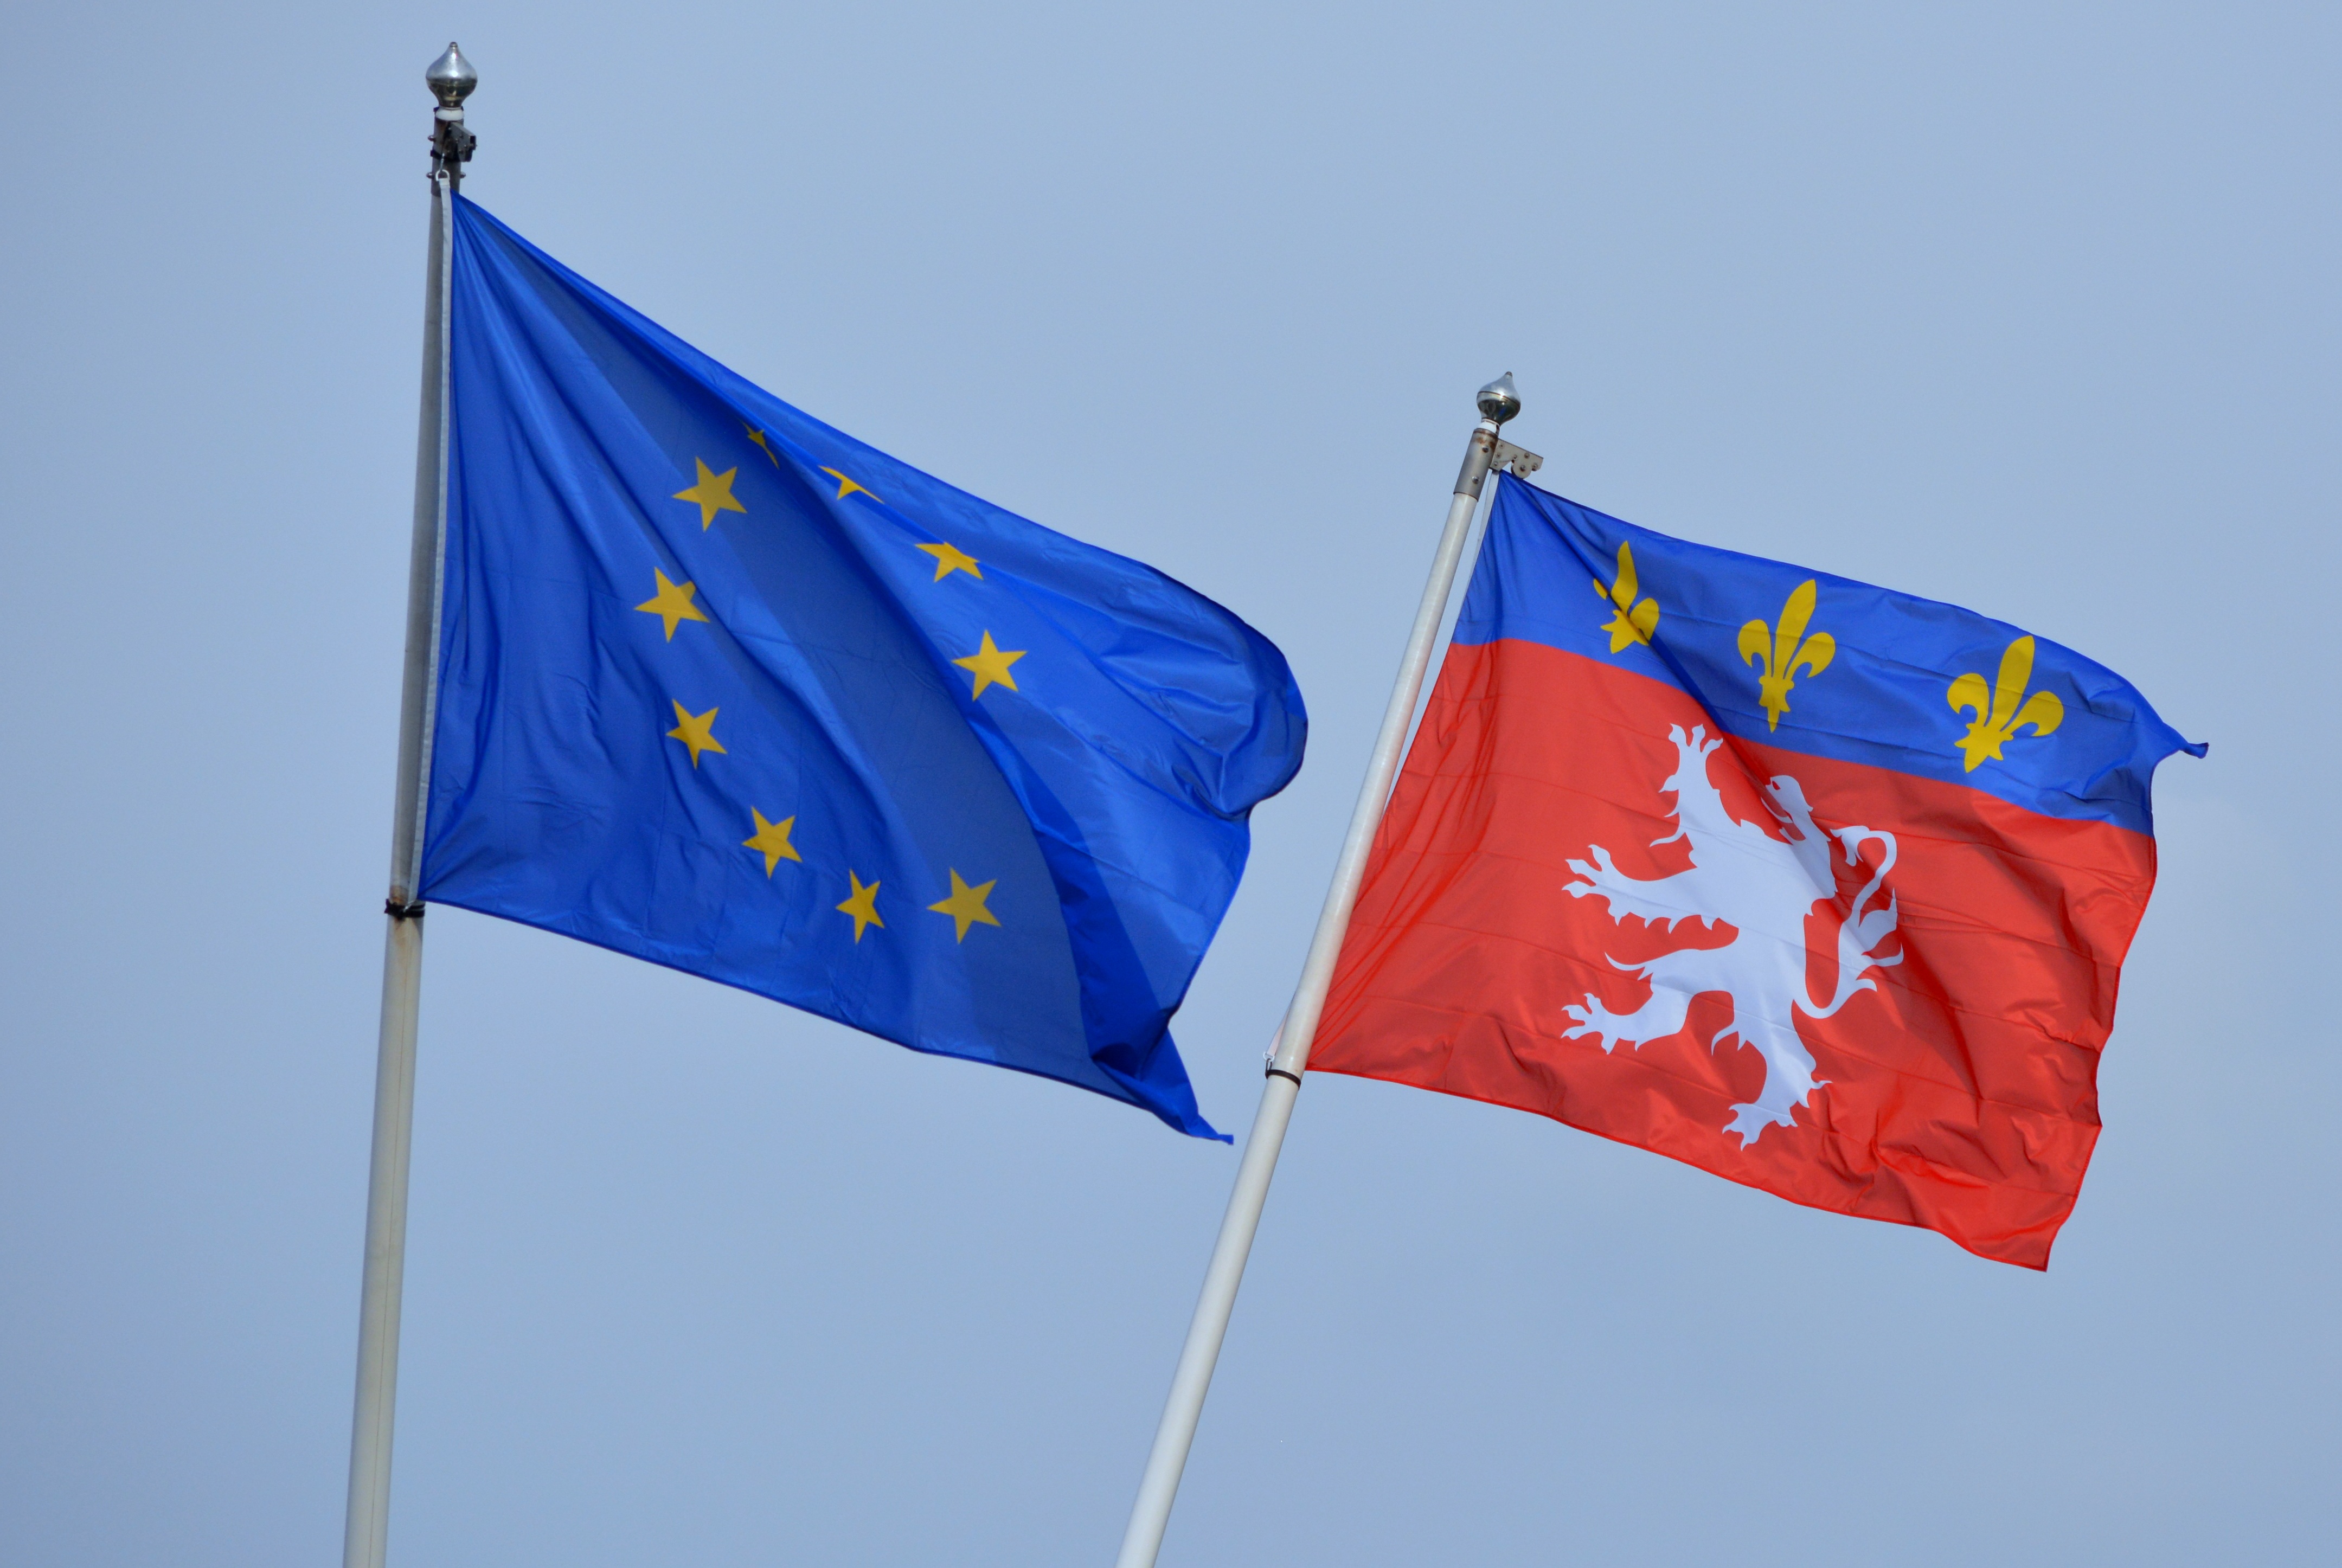
wind, europe, flag, blue, lion, flags, red flag, lyon, flutter, flag of the united states